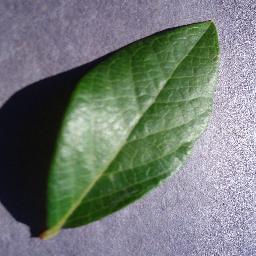
Label: Blueberry___healthy